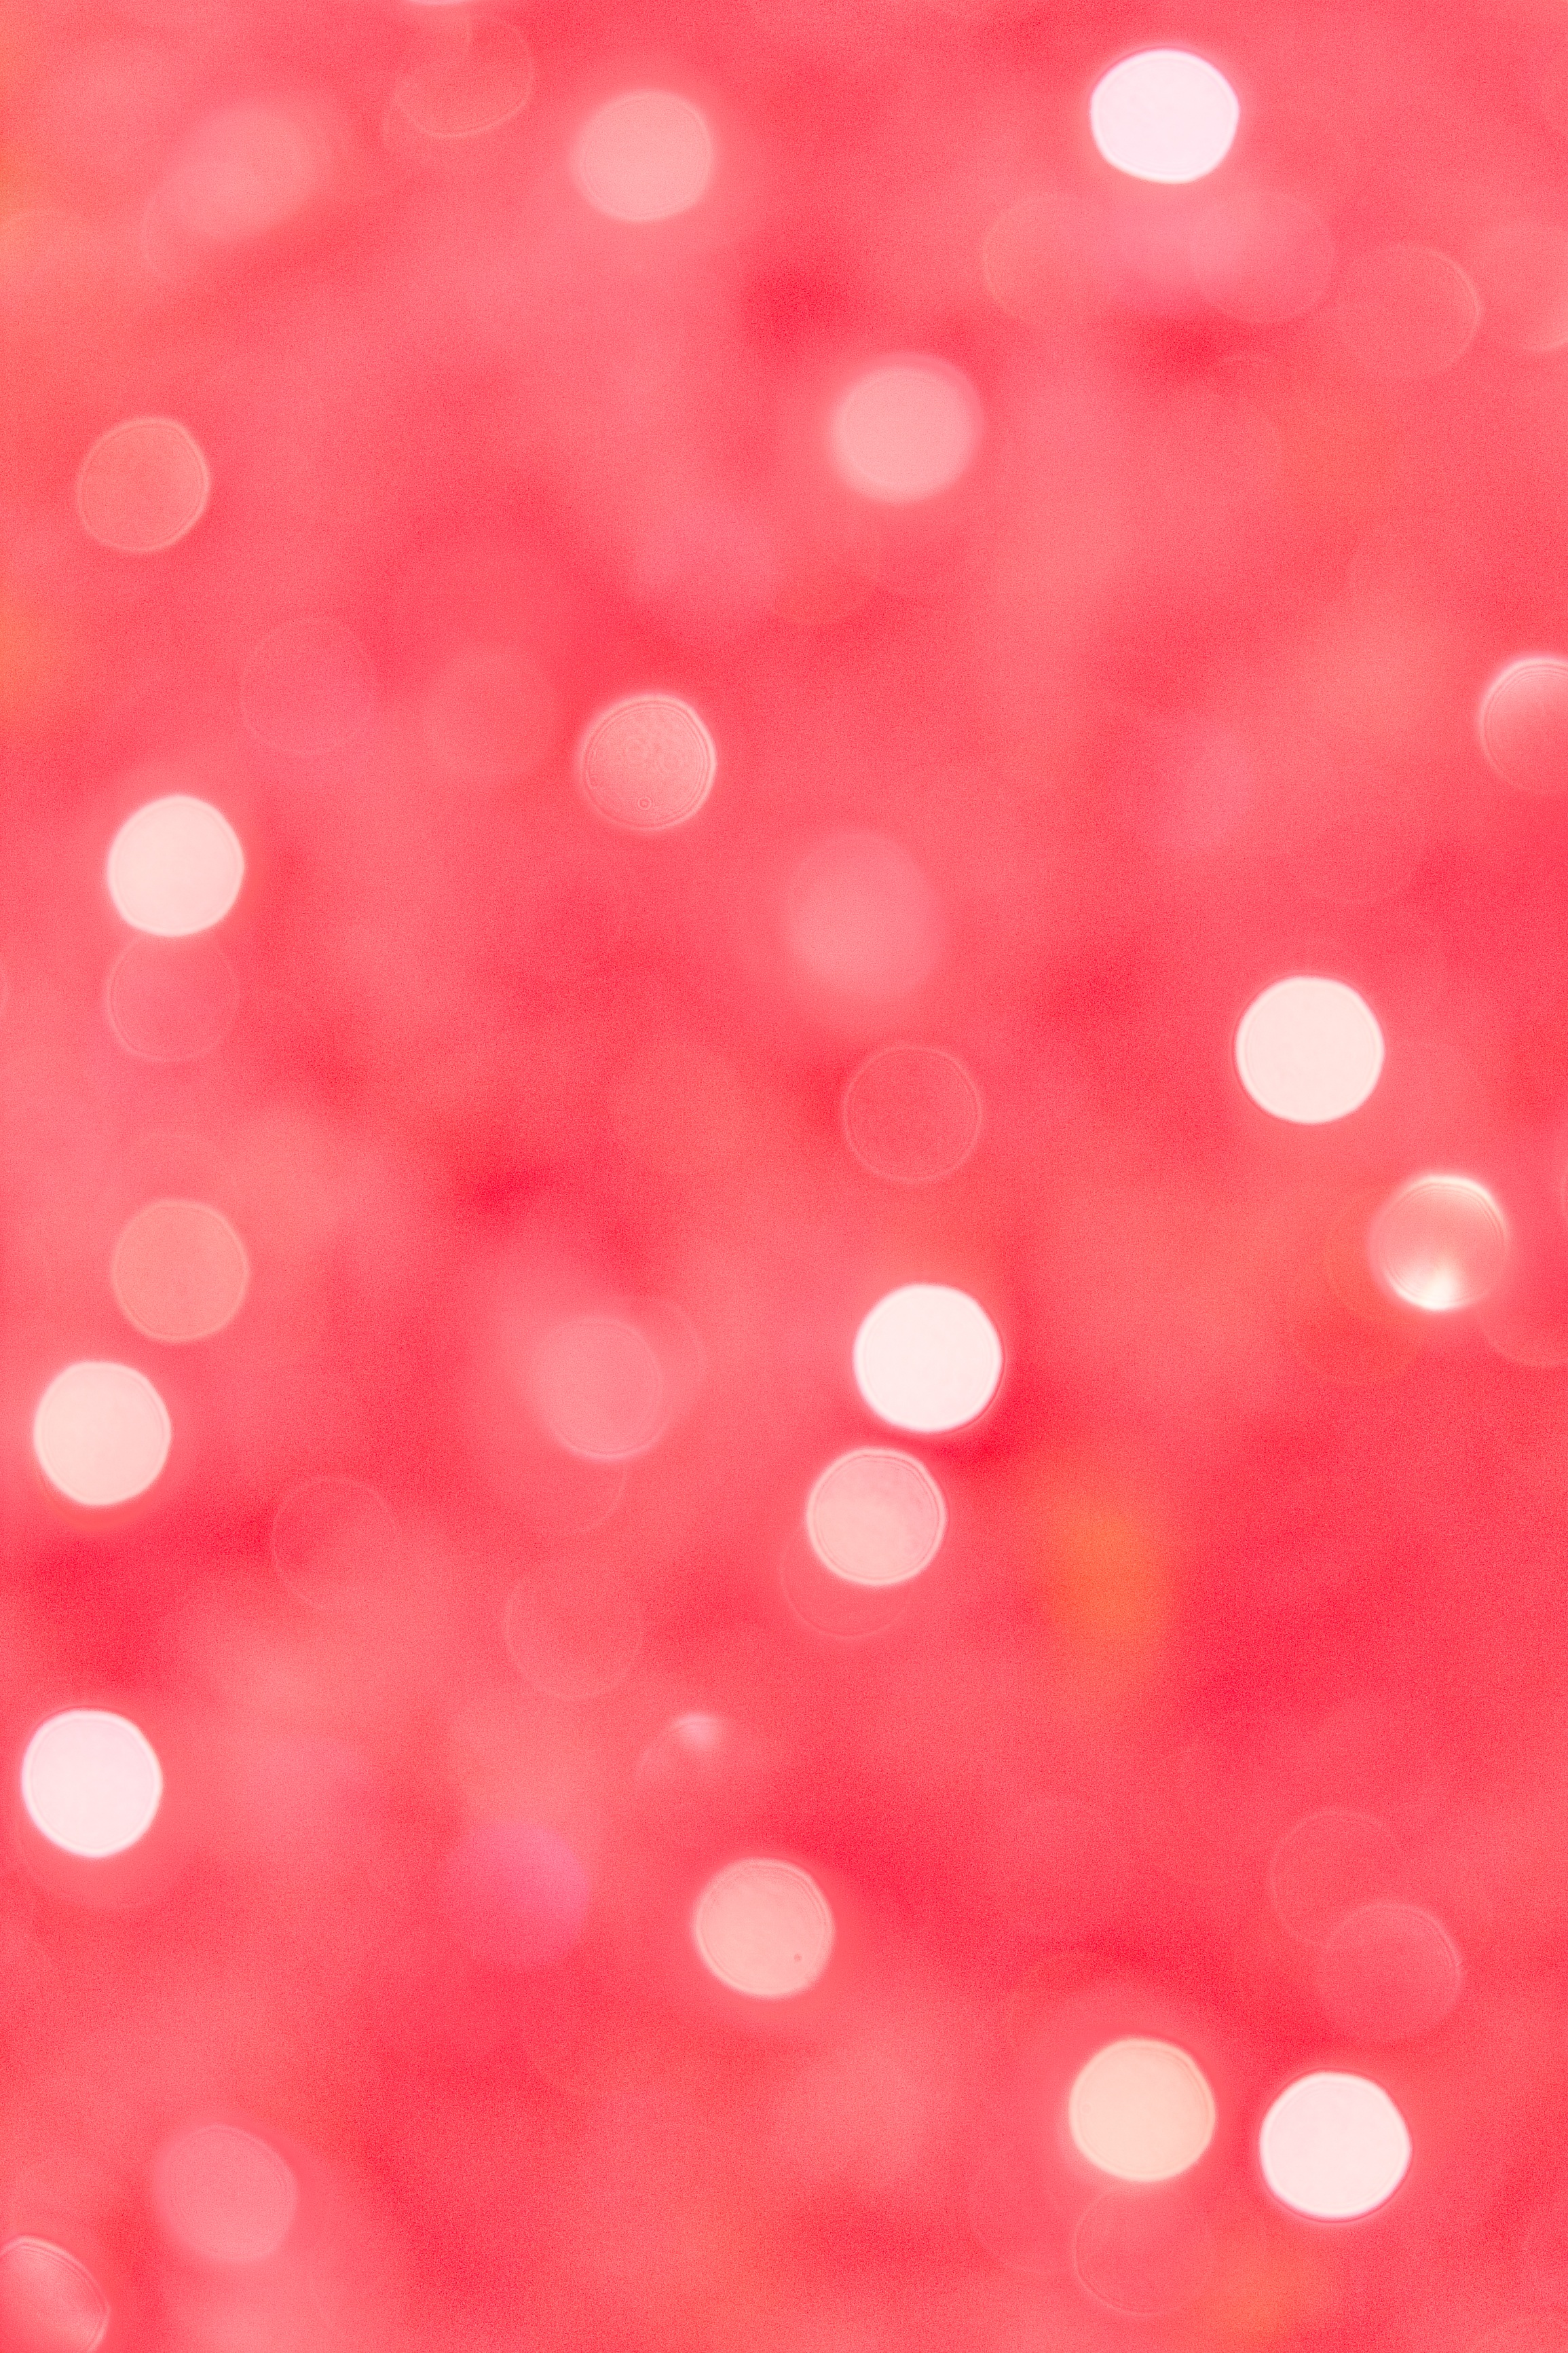
bokeh, blur, texture, petal, heart, pattern, red, pink, circle, sparkle, background, shape, macro photography